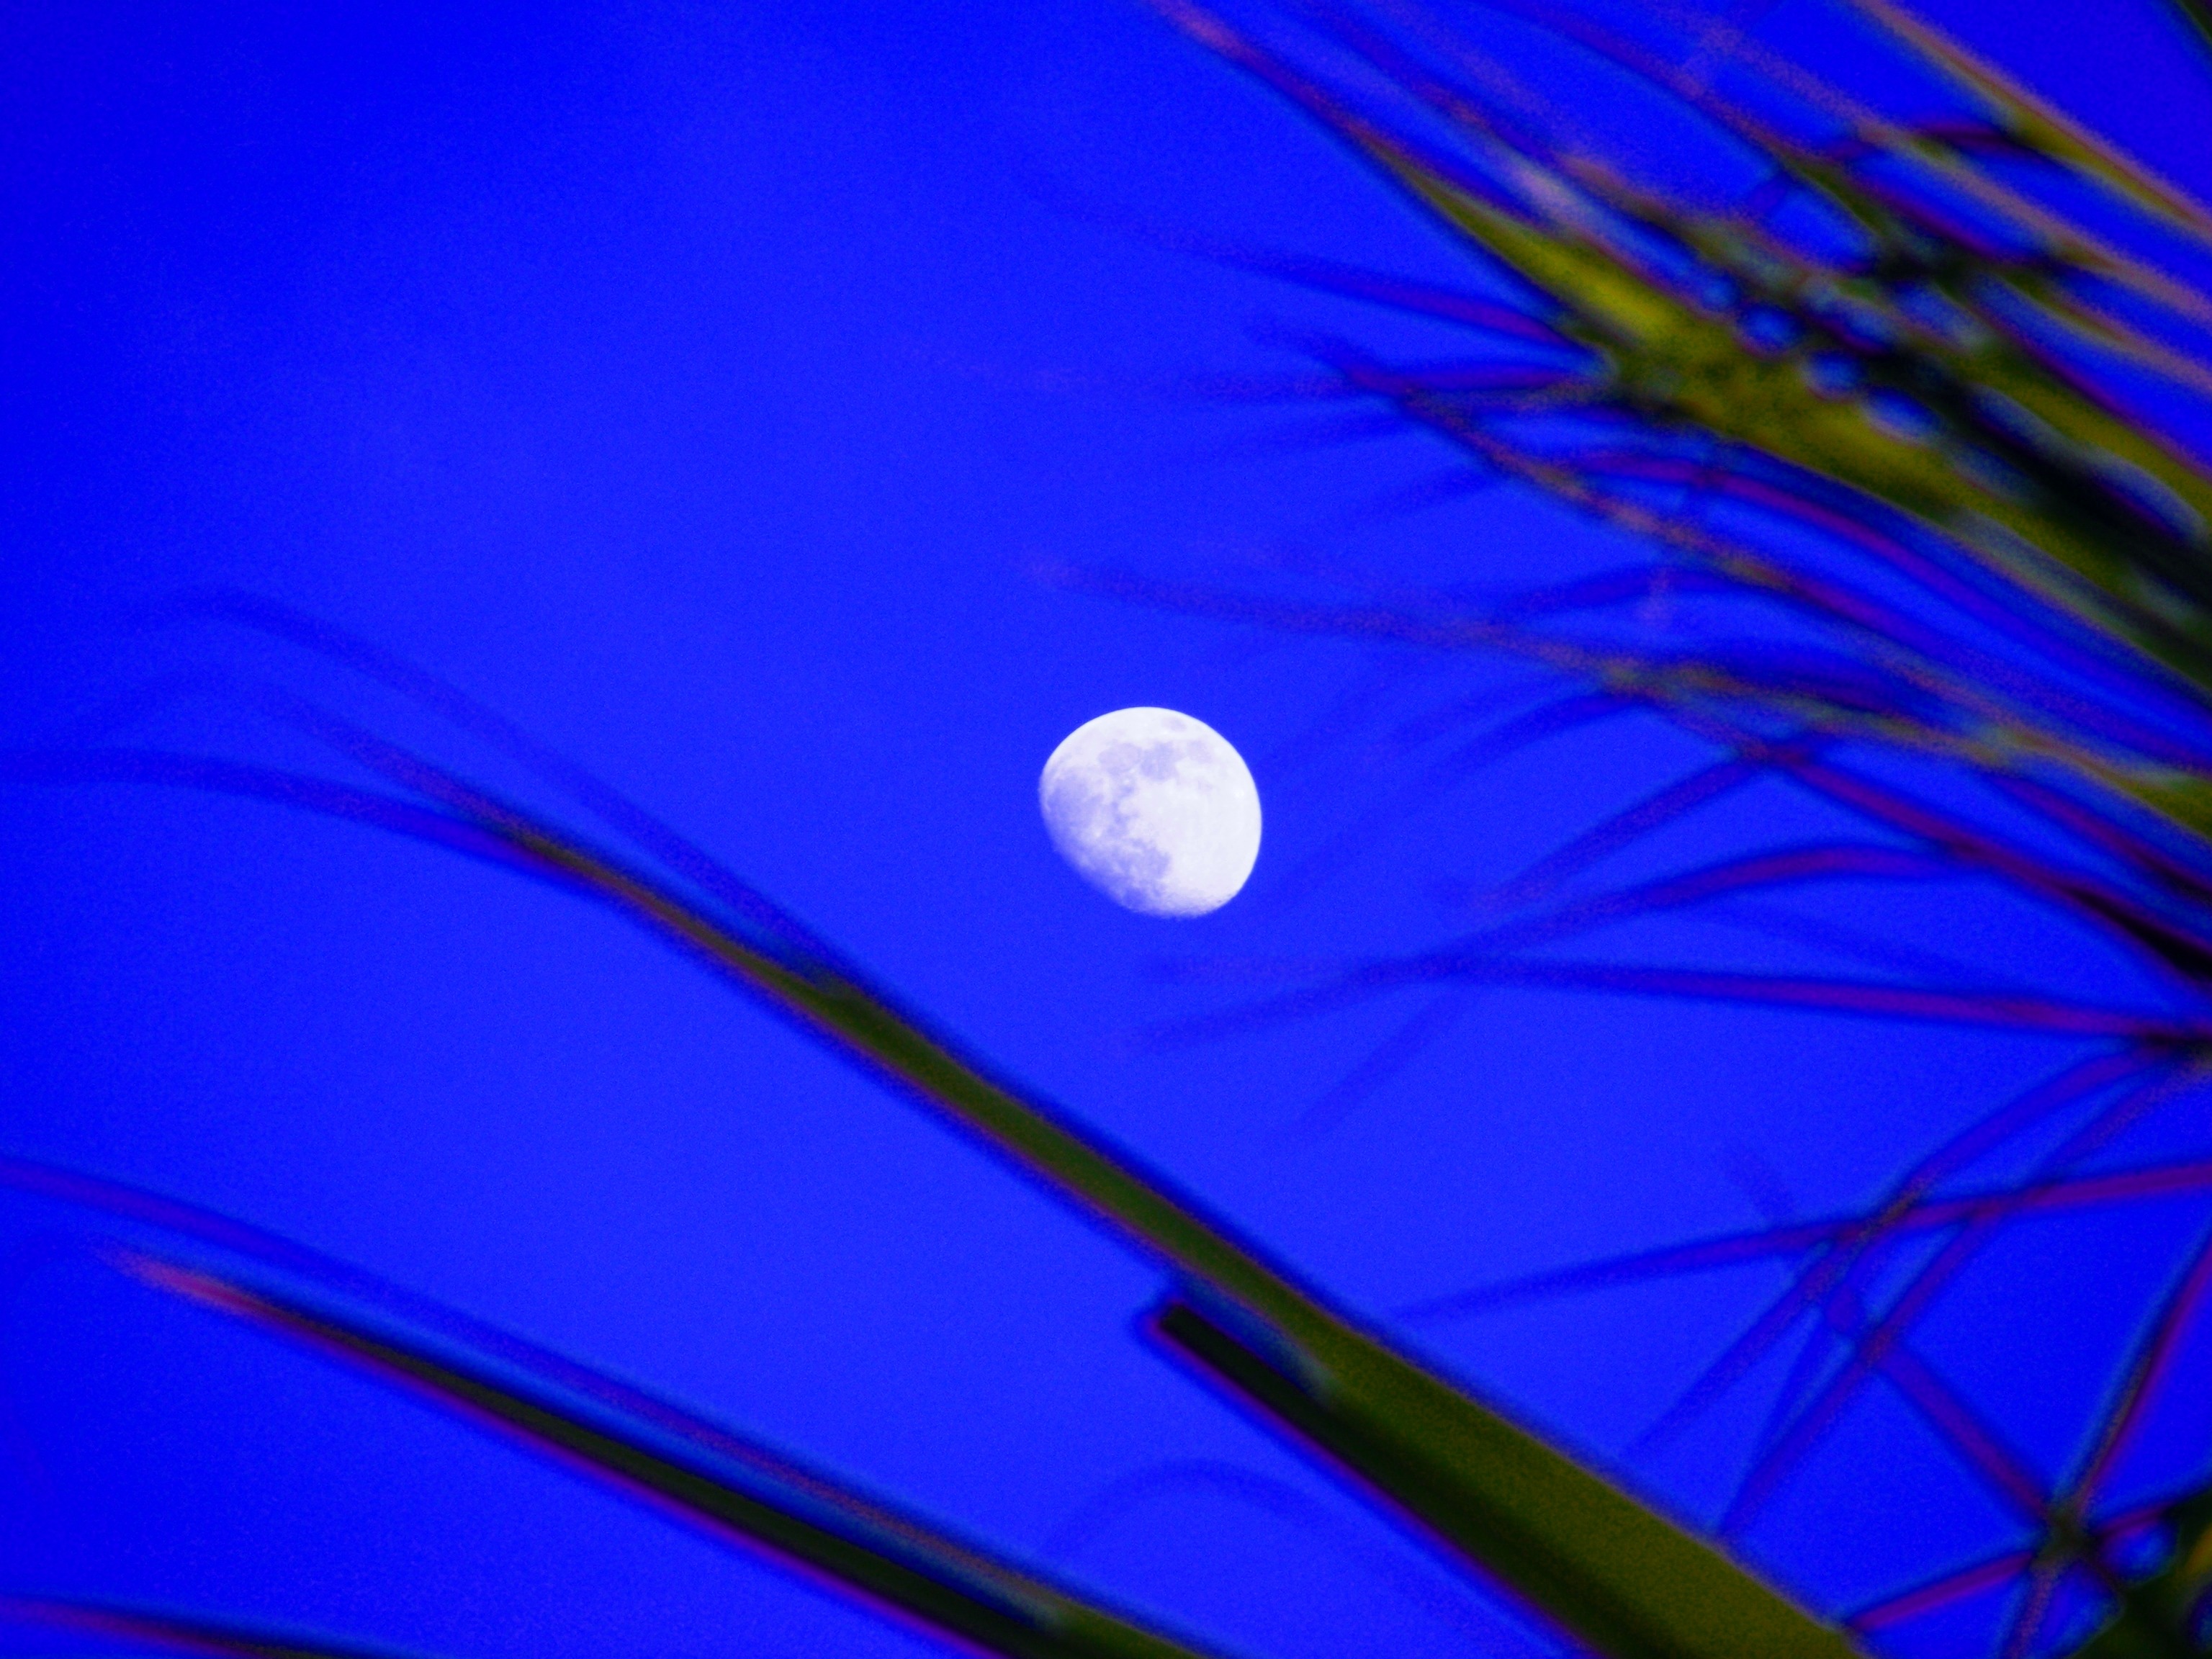
nature, light, sky, sunlight, leaf, mystical, line, reflection, palm, color, blue, moon, circle, trees, outside, palms, shape, palm trees, florida, moon shine, lehigh acres